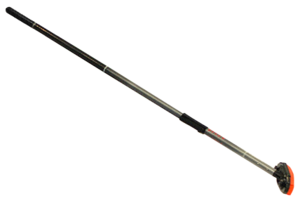
Le curling est un sport de précision pratiqué sur la glace avec des pierres en granite, taillées et polies selon un gabarit international. Le but est de placer les pierres le plus près possible d'une cible circulaire dessinée sur la glace, appelée la maison.